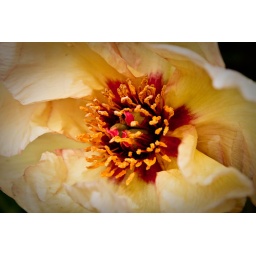
These came in this color and a red with yellow center...very pretty are HUGE blossoms...Oregon Gardens.